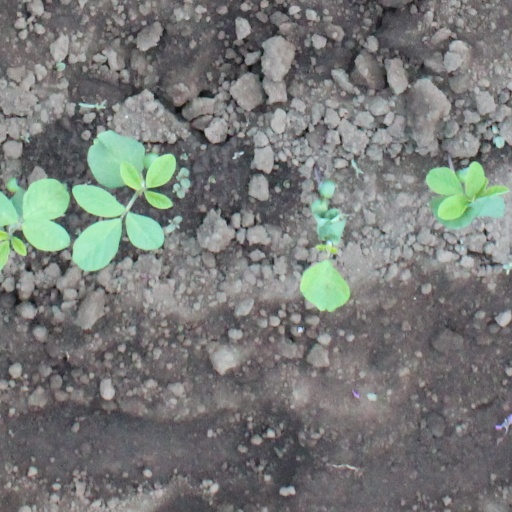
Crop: soybean